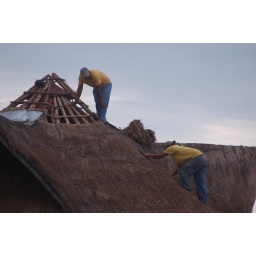
the roof workers were within birds eye view of me laying on my balcony